Chicago Ridge Mall

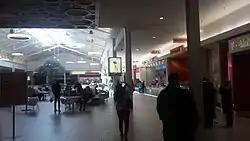

Chicago Ridge Mall, formerly Westfield Chicago Ridge from 2004 to 2012, is a shopping mall in Chicago Ridge, Illinois. The mall features Kohl's, Dick's Sporting Goods, and Burlington as its anchor stores. The mall also has four junior anchors: Aldi, Old Navy, Michaels, and AMC Theatres. The mall also features a food court and the restaurants of Buffalo Wild Wings, Chili's and Chick-fil-A. The mall was built in 1981, and was expanded in 1986. In April 2012, Westfield sold the mall to Starwood Capital Group, with JLL responsible for management. In 2024 Starwood Capital sold the property to Second Horizon Capital